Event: Nepal Earthquake
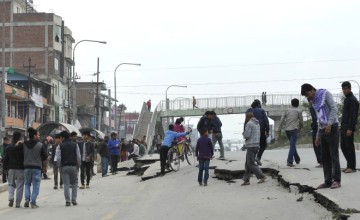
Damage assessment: damage